Mays Lick Consolidated School

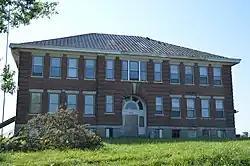

The Mays Lick Consolidated School was the first high school in Mason County, Kentucky. It was built in May's Lick, Kentucky to serve students from seven separate lower schools.